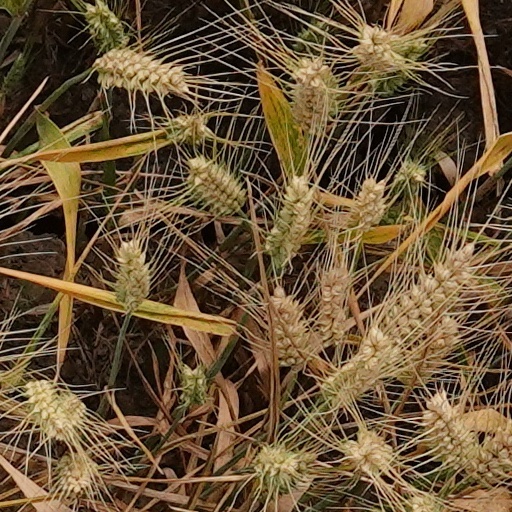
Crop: wheat